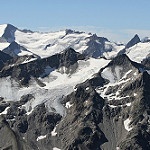
Scene: Outdoor